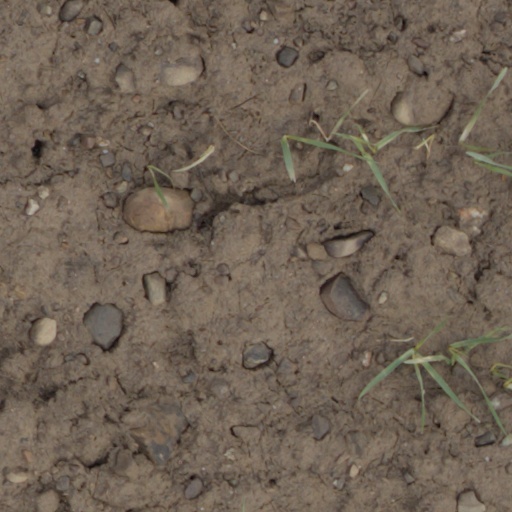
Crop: wheat